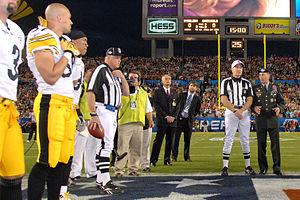
Le Super Bowl XLIII est la quarante-troisième finale annuelle de la ligue nationale de football américain. Le match oppose les Steelers de Pittsburgh, champions de la Conférence AFC, aux Cardinals de l'Arizona, champions de la Conférence NFC. Les Steelers ont battu les Cardinals par la marque de 27-23, gagnant ainsi leur sixième titre au Super Bowl. Pittsburgh devient ainsi l'équipe ayant remporté le trophée Lombardi le plus souvent. Le MVP du match est le receveur éloigné de Pittsburgh Santonio Holmes.